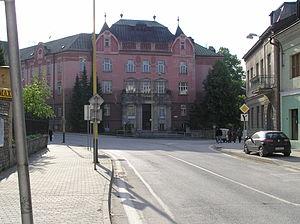
Žilina, en allemand : Sillein /ˈzɪlaɪ̯n/ ; en hongrois : Zsolna /ˈʒolnɒ/, en polonais : Żylina /ʒɨˈlina/ est une ville de Slovaquie et la capitale de la région de Žilina. C'est la quatrième plus grande ville de Slovaquie avec une population de 81 114 habitants en 2015.